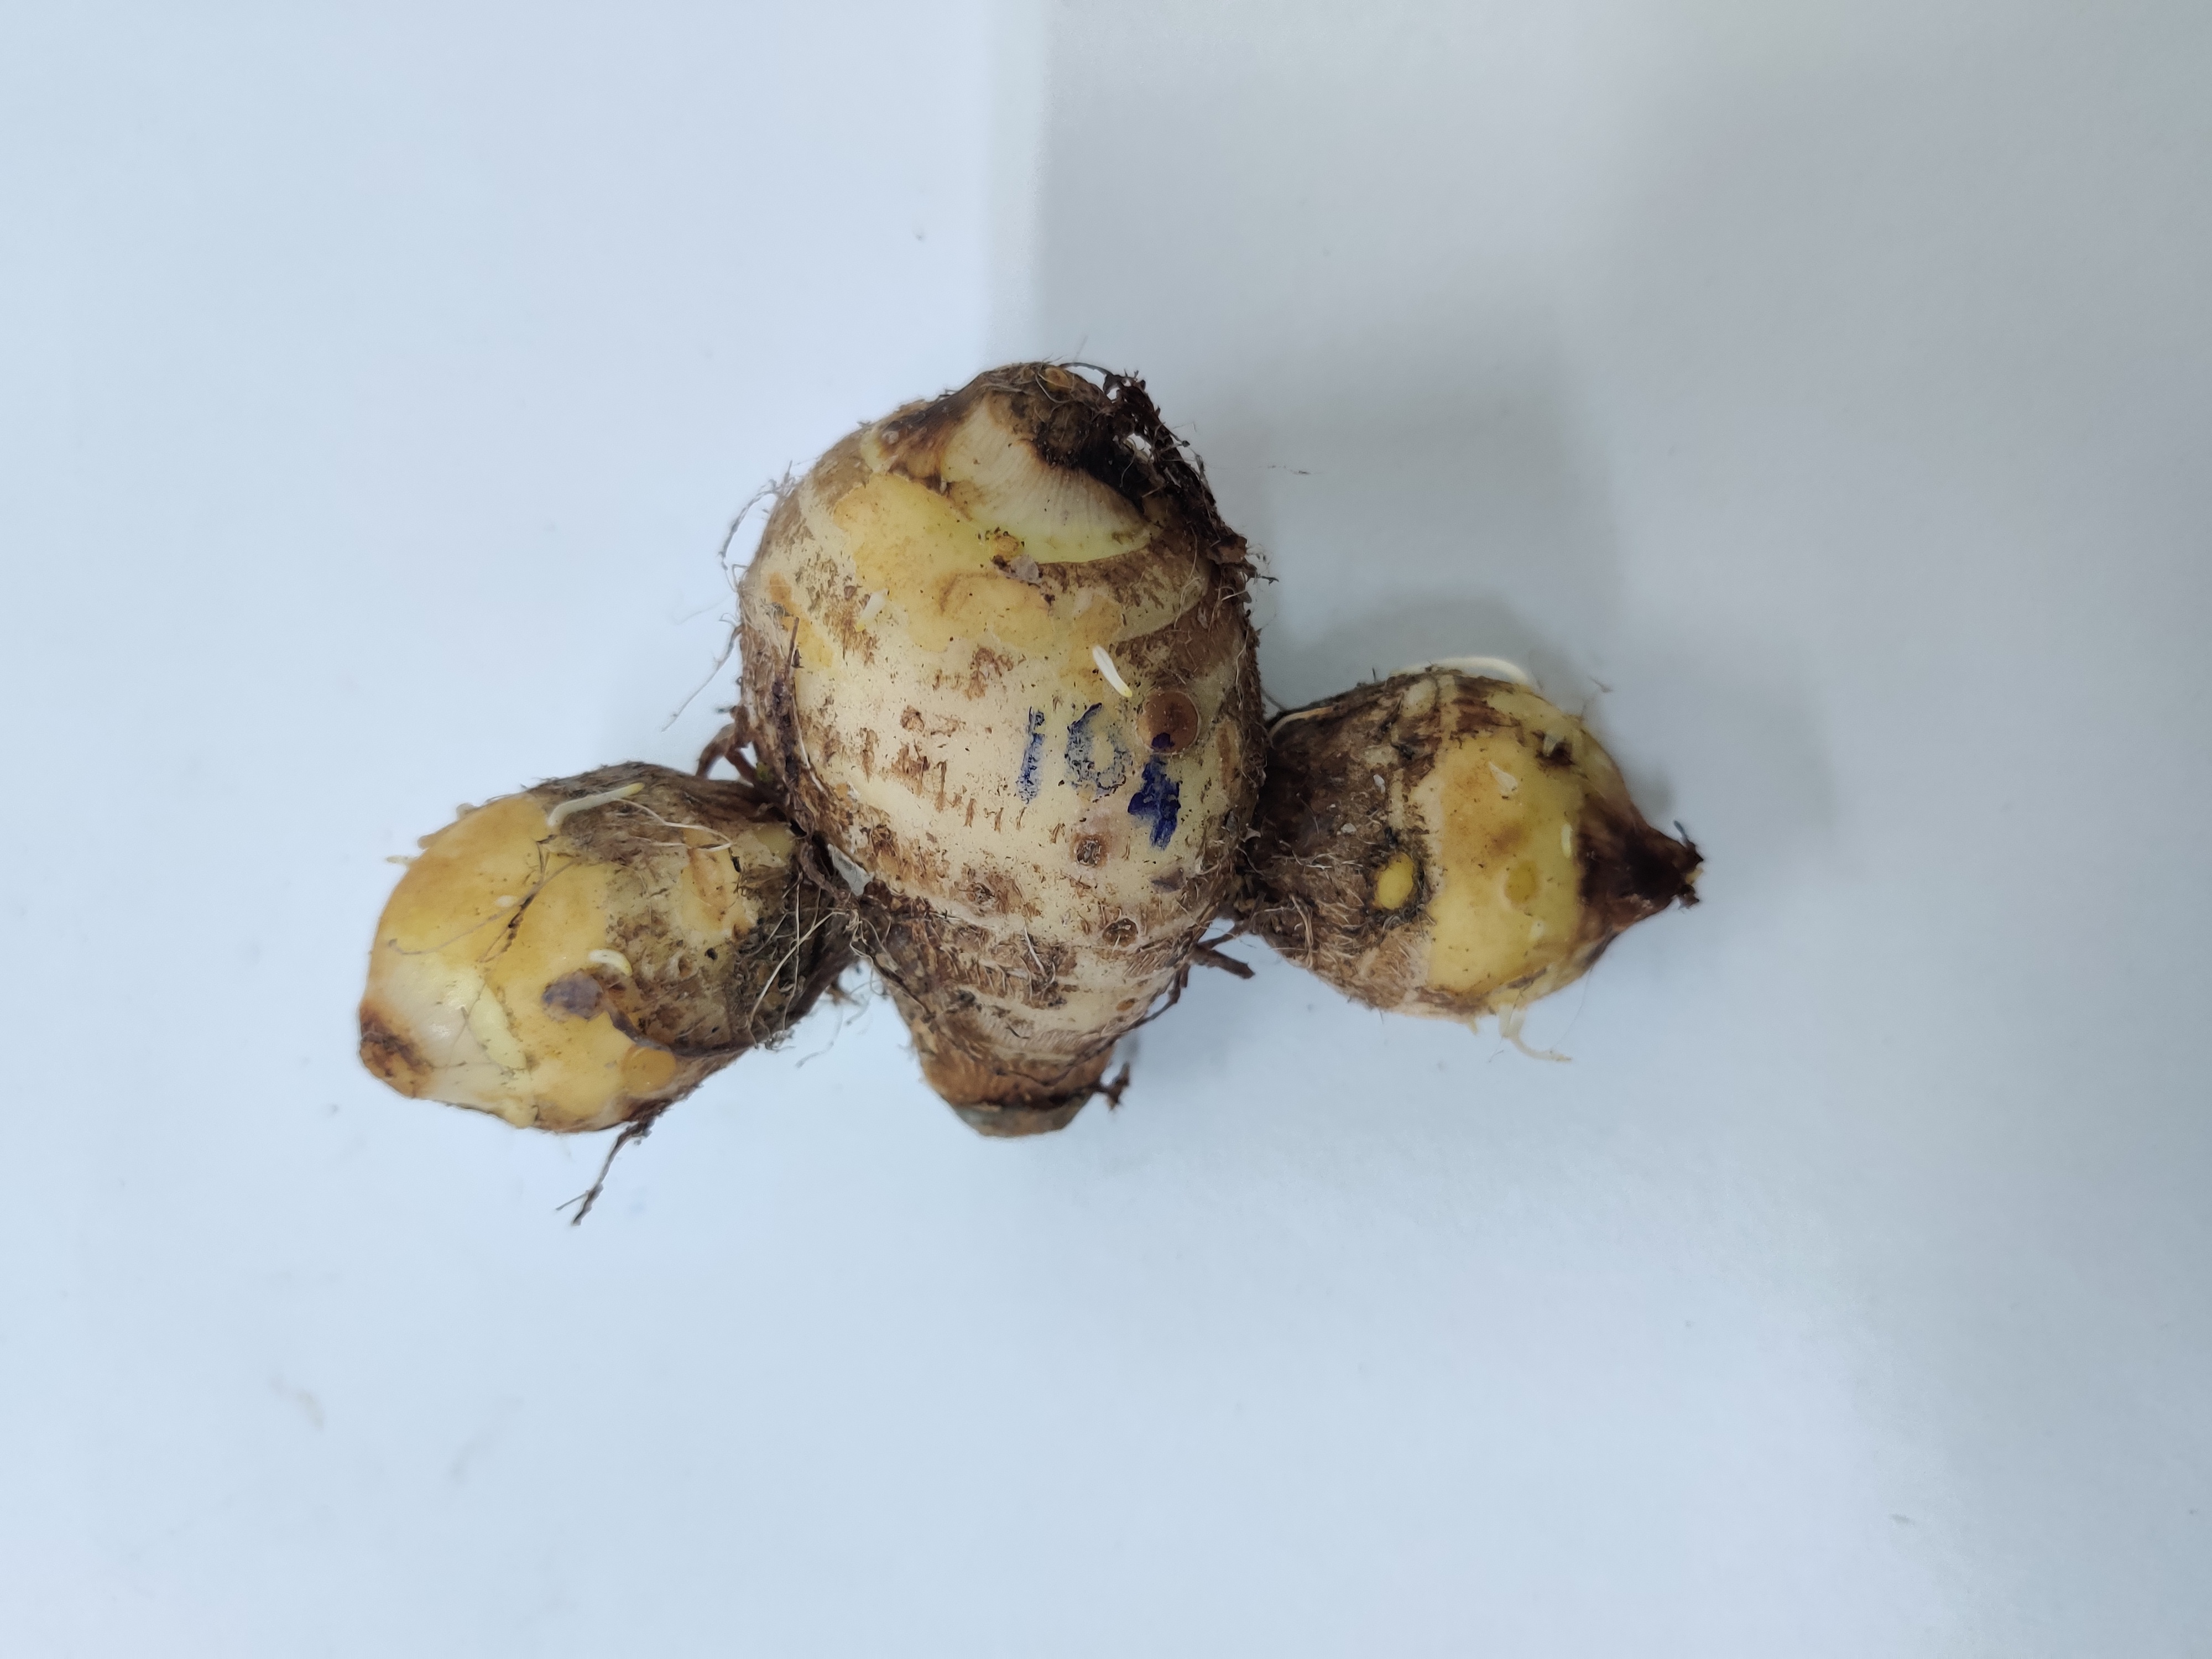
Crop: Taro root
Condition: Damaged